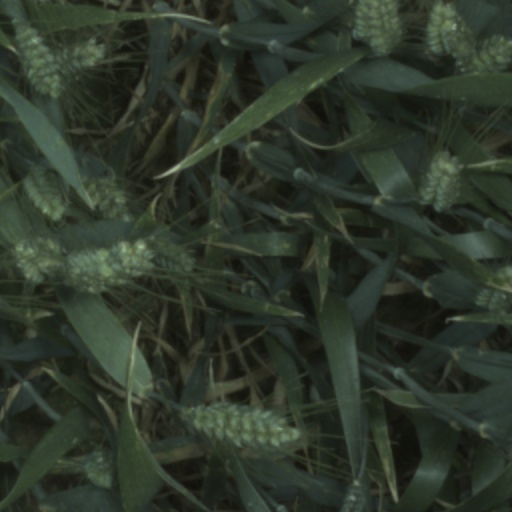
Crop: wheat